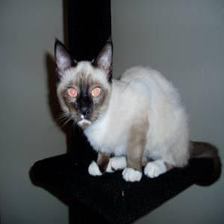
Species: cat
Breed: Siamese